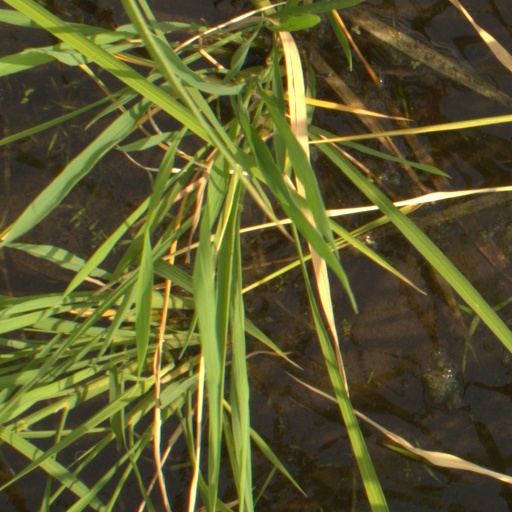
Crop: rice